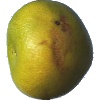
Label: pomelo_sweetie